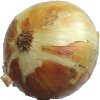
Label: Onion White 1